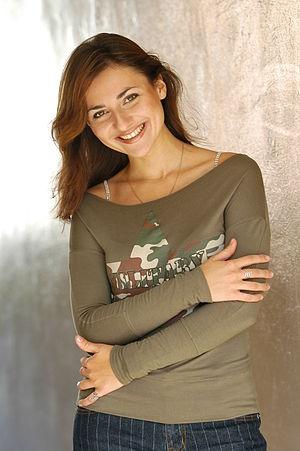
La pianiste Vera Tsybakov
Date indéterminée
Véra Tsybakov, née le 22 octobre 1982 à Moscou, est une pianiste, pédagogue et chef de chœur franco-russe.